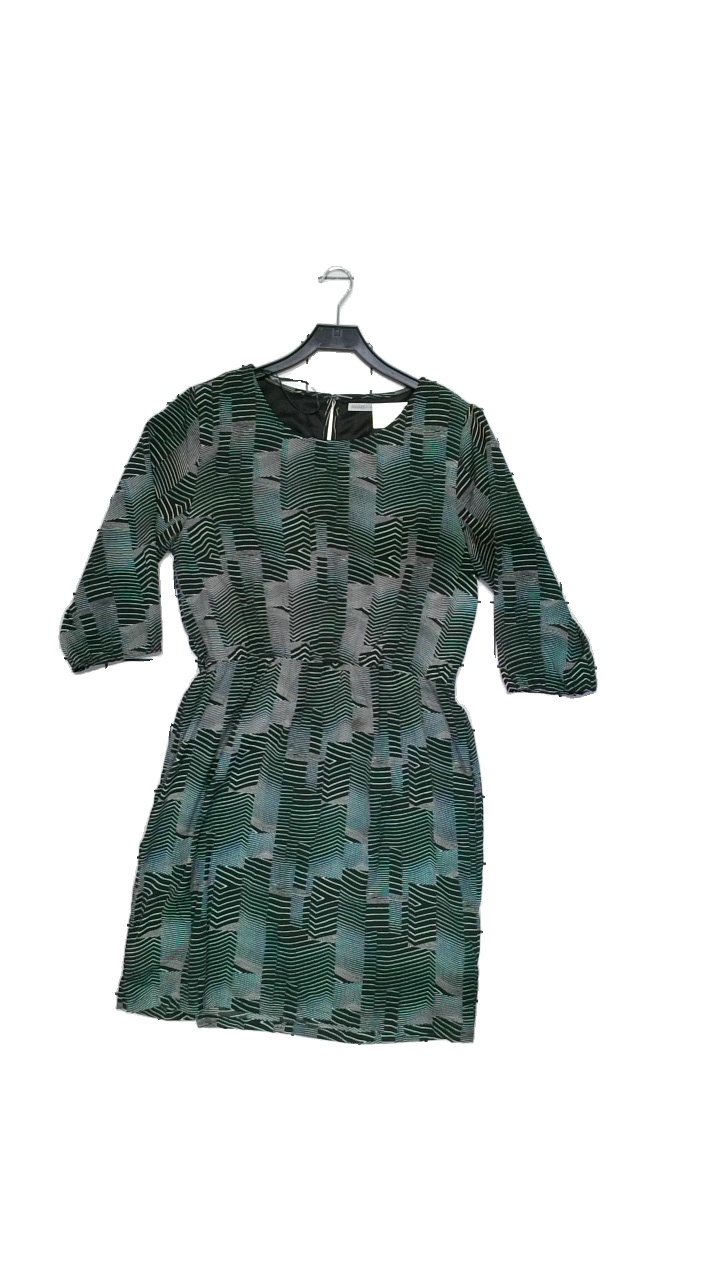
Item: Dress (Ladies)
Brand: Soaked In Luxury
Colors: Black, White
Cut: Regular
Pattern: Geometric print
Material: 95% polyester, 5% elastane
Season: All
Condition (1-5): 4
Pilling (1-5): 4
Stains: Major
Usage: Reuse
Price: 100-150